Mianzhu

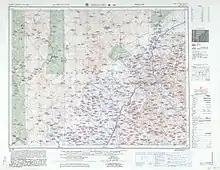
Map including Mianzhu (labeled as MIEN-CHU (walled) ) (AMS, 1958)

Mianzhu has 2 subdistricts and 10 towns under its jurisdiction: